Ejajul Islam

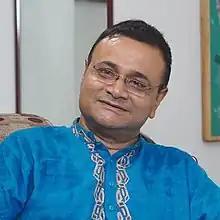
Ejajul Islam

Ejajul Islam also known by as Dr. Ejaj, is a Bangladeshi physician and actor who appears in Bangladeshi television shows and films. Islam graduated with an MBBS from Rangpur Medical College in 1984 and a post-graduate diploma in nuclear medicine (DNM) from Bangabandhu Sheikh Mujib Medical University. He was the Head of Department of Nuclear Medicine at Dhaka Medical College and Hospital until his retirement in 2020. Islam is popularly known for his role as one of the recurring characters in Humayun Ahmed's television drama series, Tara Tin Jon.